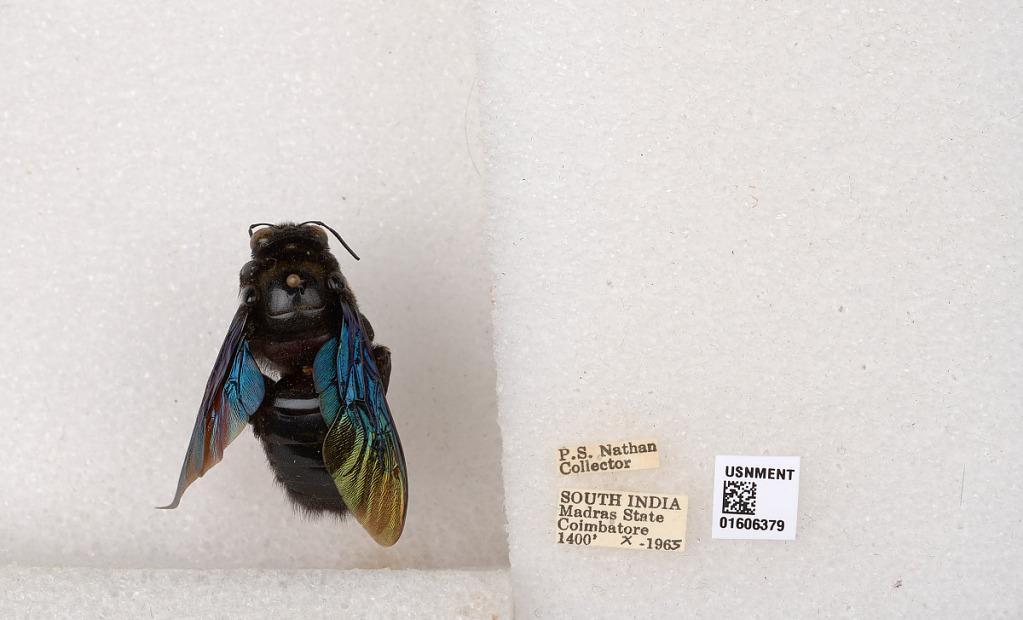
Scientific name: Xylocopa (Biluna) auripennis auripennis Lepeletier
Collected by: P. Nathan
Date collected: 1965-10-1
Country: India
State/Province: Tamil Nadu
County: Coimbatore
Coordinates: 10.9955, 76.9034